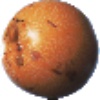
Label: granadilla